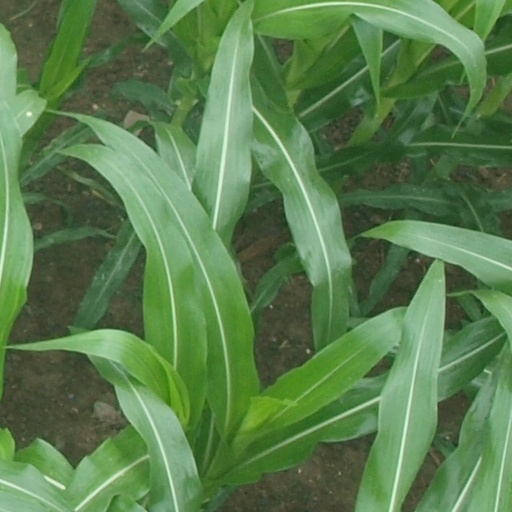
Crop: maize; corn